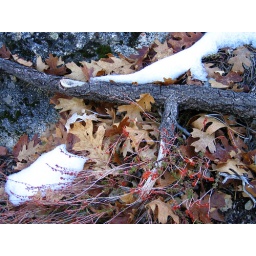
Idyllwild forest floor Thankgiving 2004. Idyllwild, California in the San Jacinto Mountains